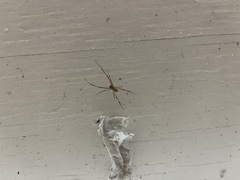
Species: Lactrodectus_hesperus